Luis Farell

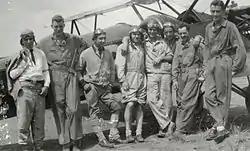
Alfredo Lezama Alvarez, Unknown, Manuel Solís; the seventh is Roberto Fierro.

In May 1927, while General Obregón seemed keen to impose the presidency for second time to General Calles, Arnulfo R. Gómez launched an armed rebellion against both Obregón and Calles, as reelection has always been unconstitutional in Mexico. His command posts were located in the cities of Puebla and Veracruz, where he brought about 2000 very well armed federal deserters.